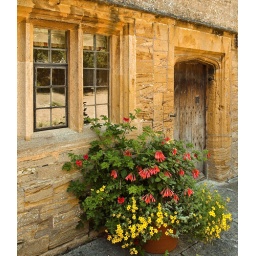
Old stone house in Tintinhull, Somerset